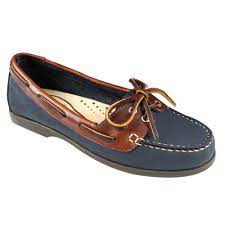
Label: Boat